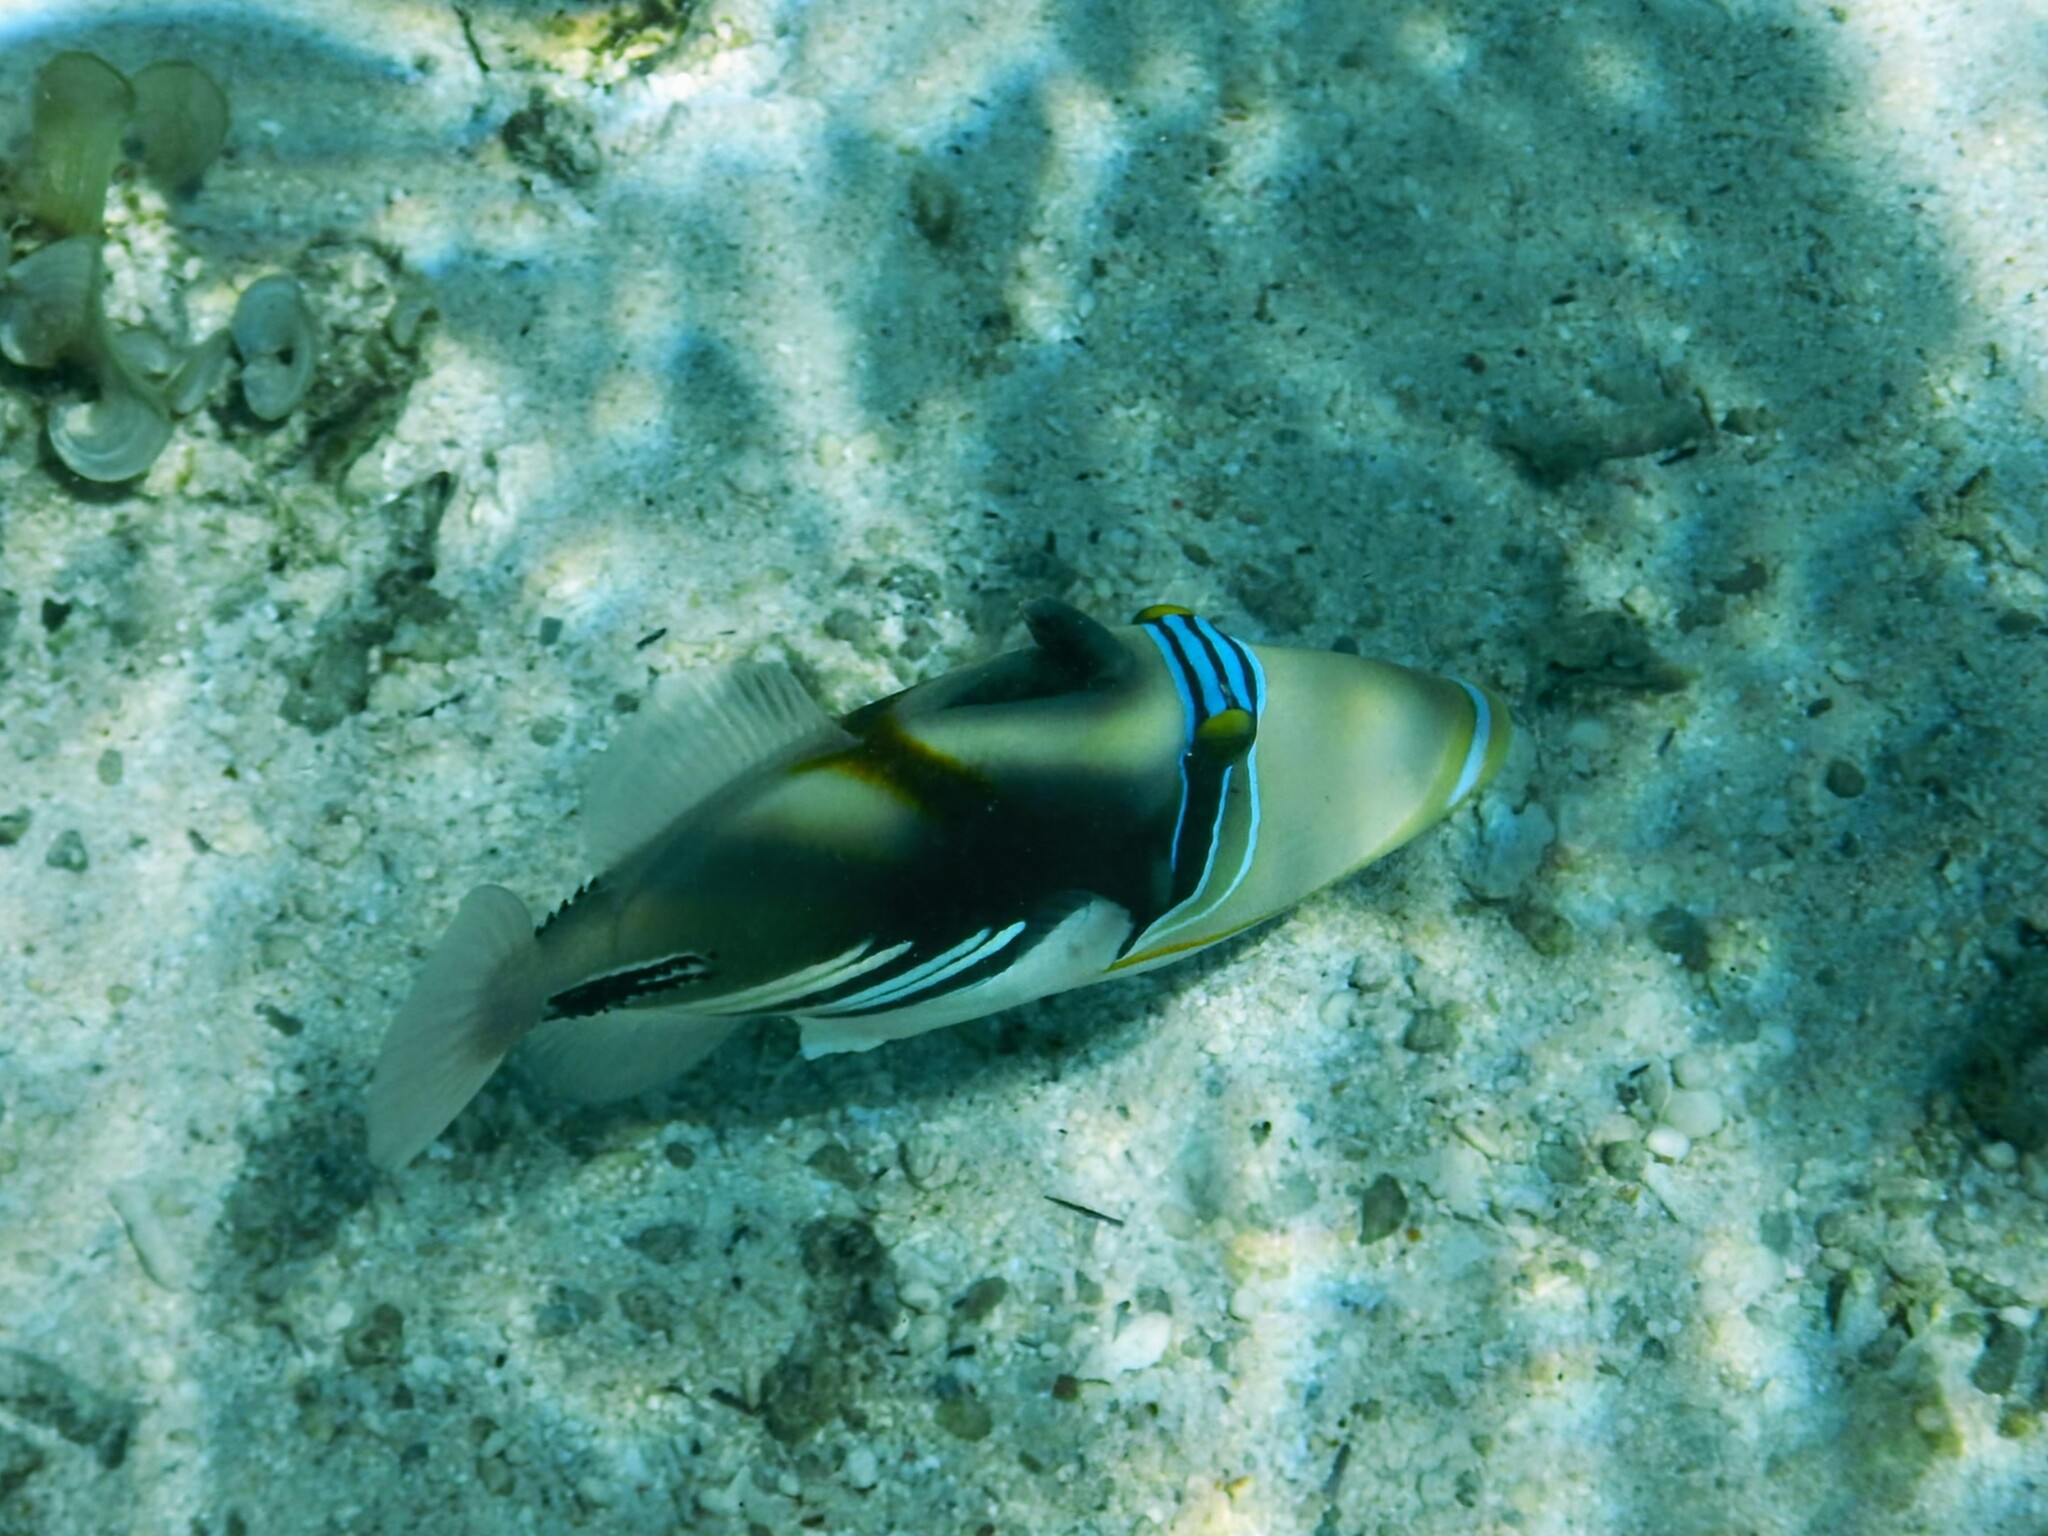
Rhinecanthus aculeatus (Lagoon Triggerfish)